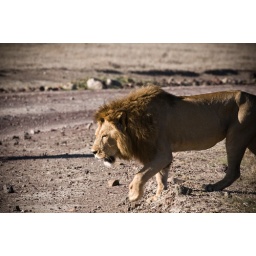
A male lion crosses the road in front of our safari vehicle in Ngorongoro Crater, Tanzania.